Harmony Company

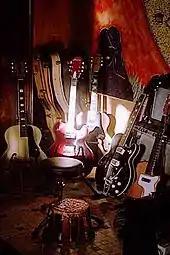
A collection of Harmony guitars: SS Stewart gold acoustic, H73 Roy Smeck, H37 Hollywood, Silvertone 1446, H44 Stratotone

Harmony was founded in 1892 by Wilhelm Schultz. In 1916, Sears, Roebuck and Co. purchased it, in part to corner the ukulele market. At the time Harmony was led by Joe Kraus, who was chairman until 1940.